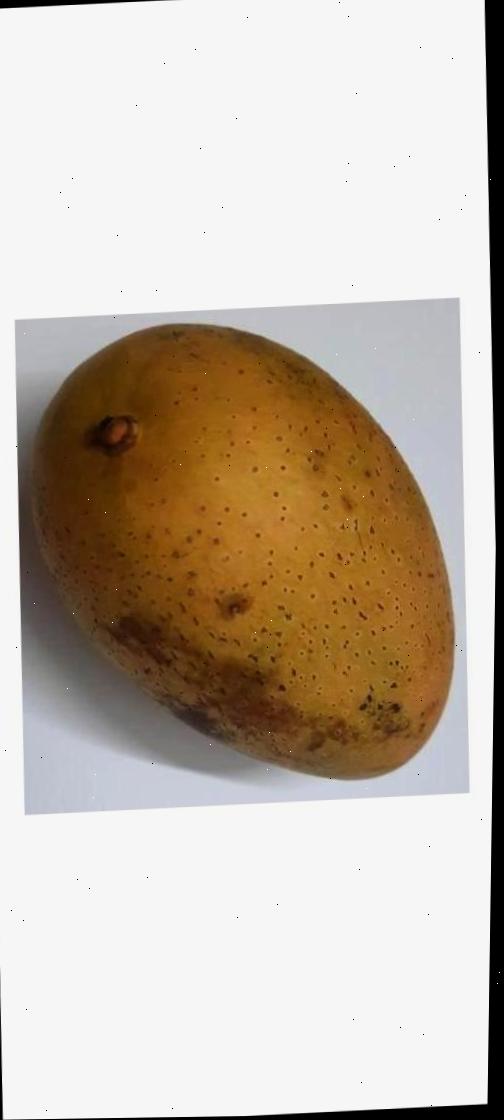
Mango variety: Ashshina Classic